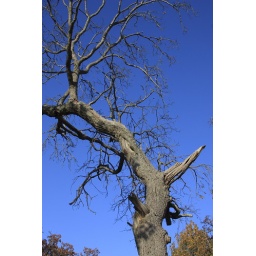
Awesome blue sky in the background